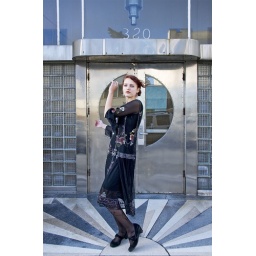
Art deco door on Judah street in San Francisco.